Hell Gate

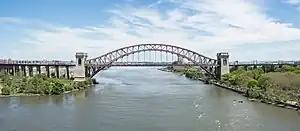
Hell Gate and the Hell Gate Bridge, looking north

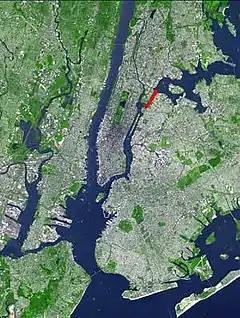
Hell Gate, shown in red, in a satellite photo of New York Harbor, separating Wards Island to the west and Astoria, Queens to the east

Hell Gate is a narrow tidal strait in the East River in New York City. It separates Astoria, Queens, from Randall's and Wards Islands in Manhattan.